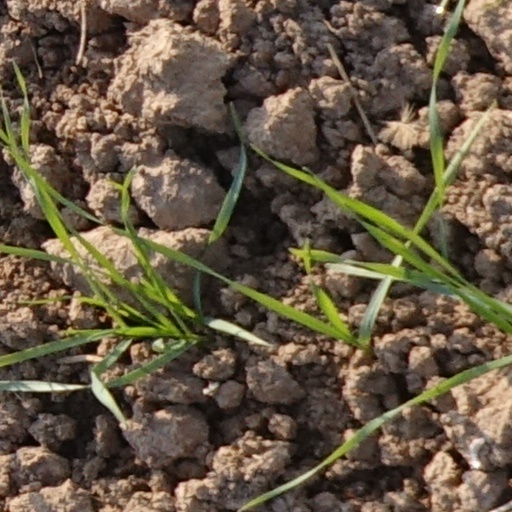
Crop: wheat